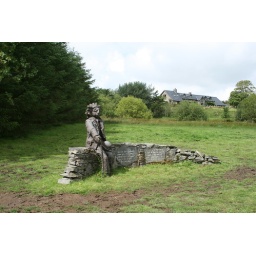
Made by the children of Penuwch School about 1989 now standing in a field about a mile from the school